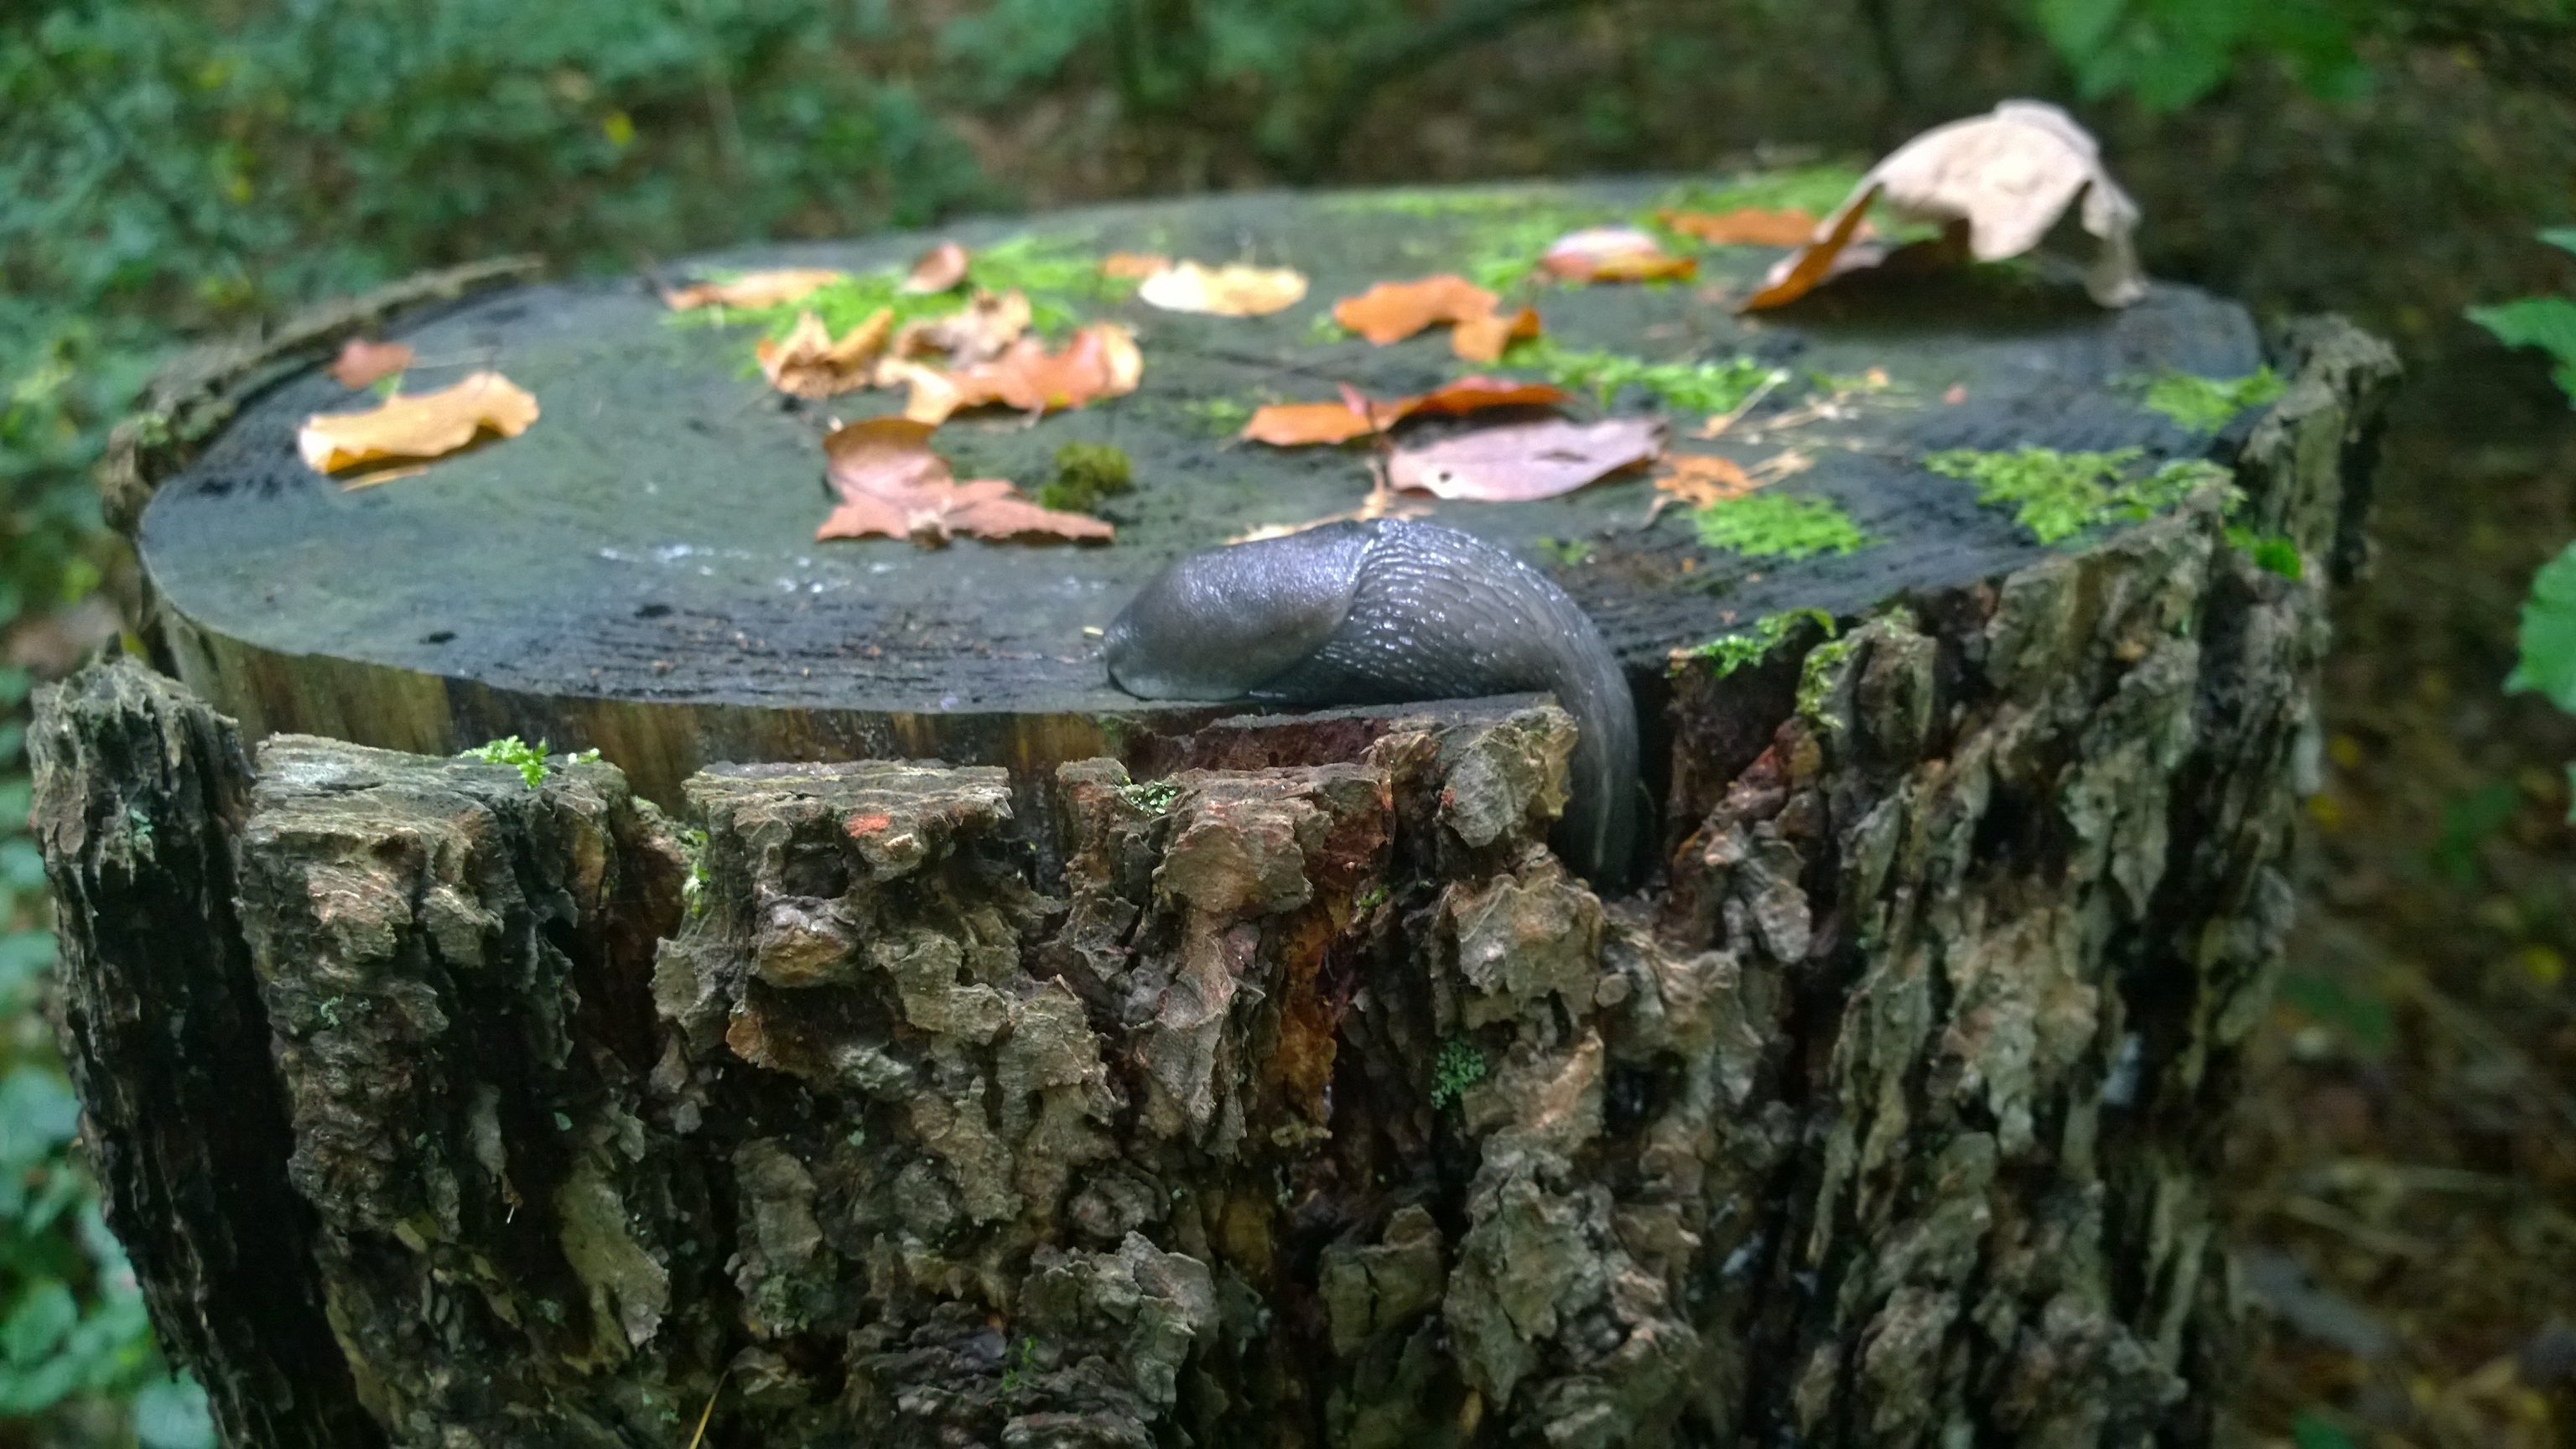
tree, nature, rock, trunk, pond, log, snail, tree stump, water feature